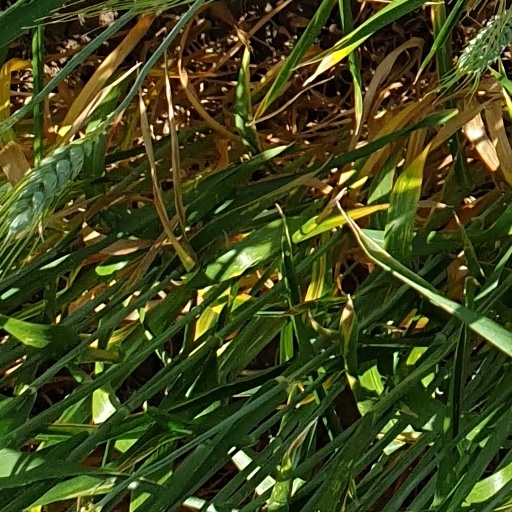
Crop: wheat